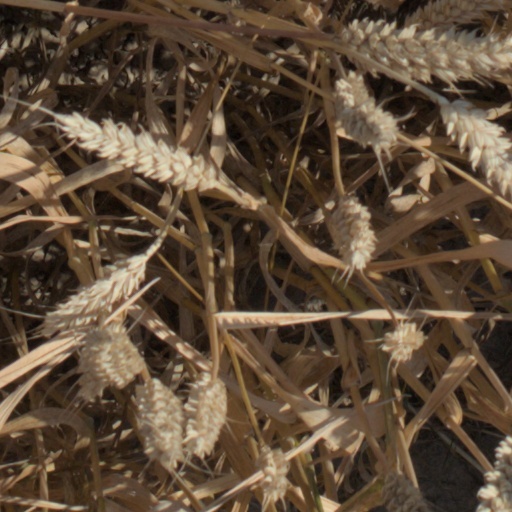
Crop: wheat